David R. Megarry

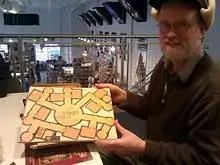
Megarry holding his original "Dungeon!" play-test game.

David R. Megarry is a game designer most notable for the board game "Dungeon!".